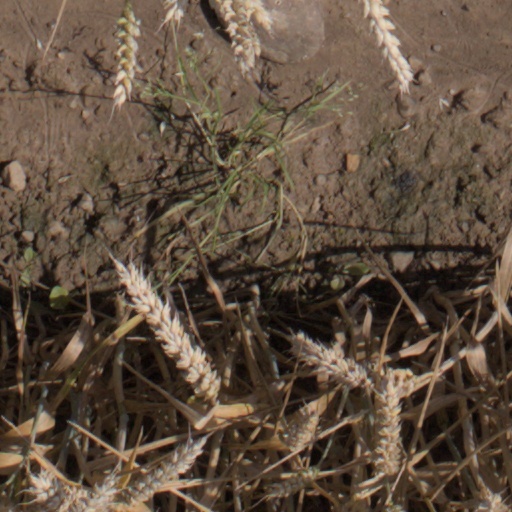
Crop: wheat